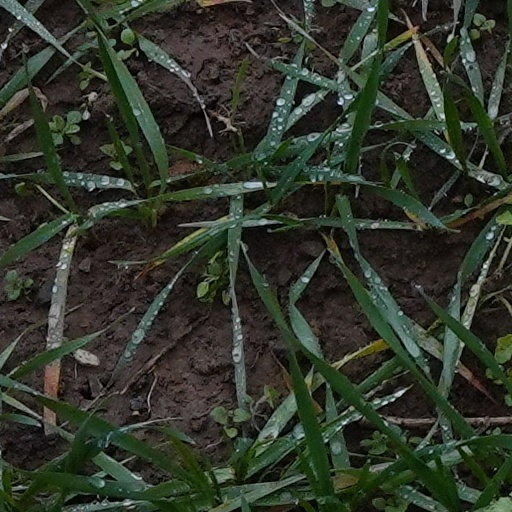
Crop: wheat